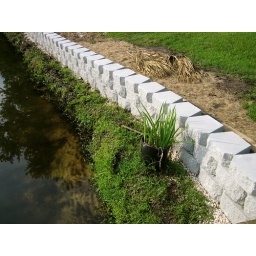
the water grass is in standby